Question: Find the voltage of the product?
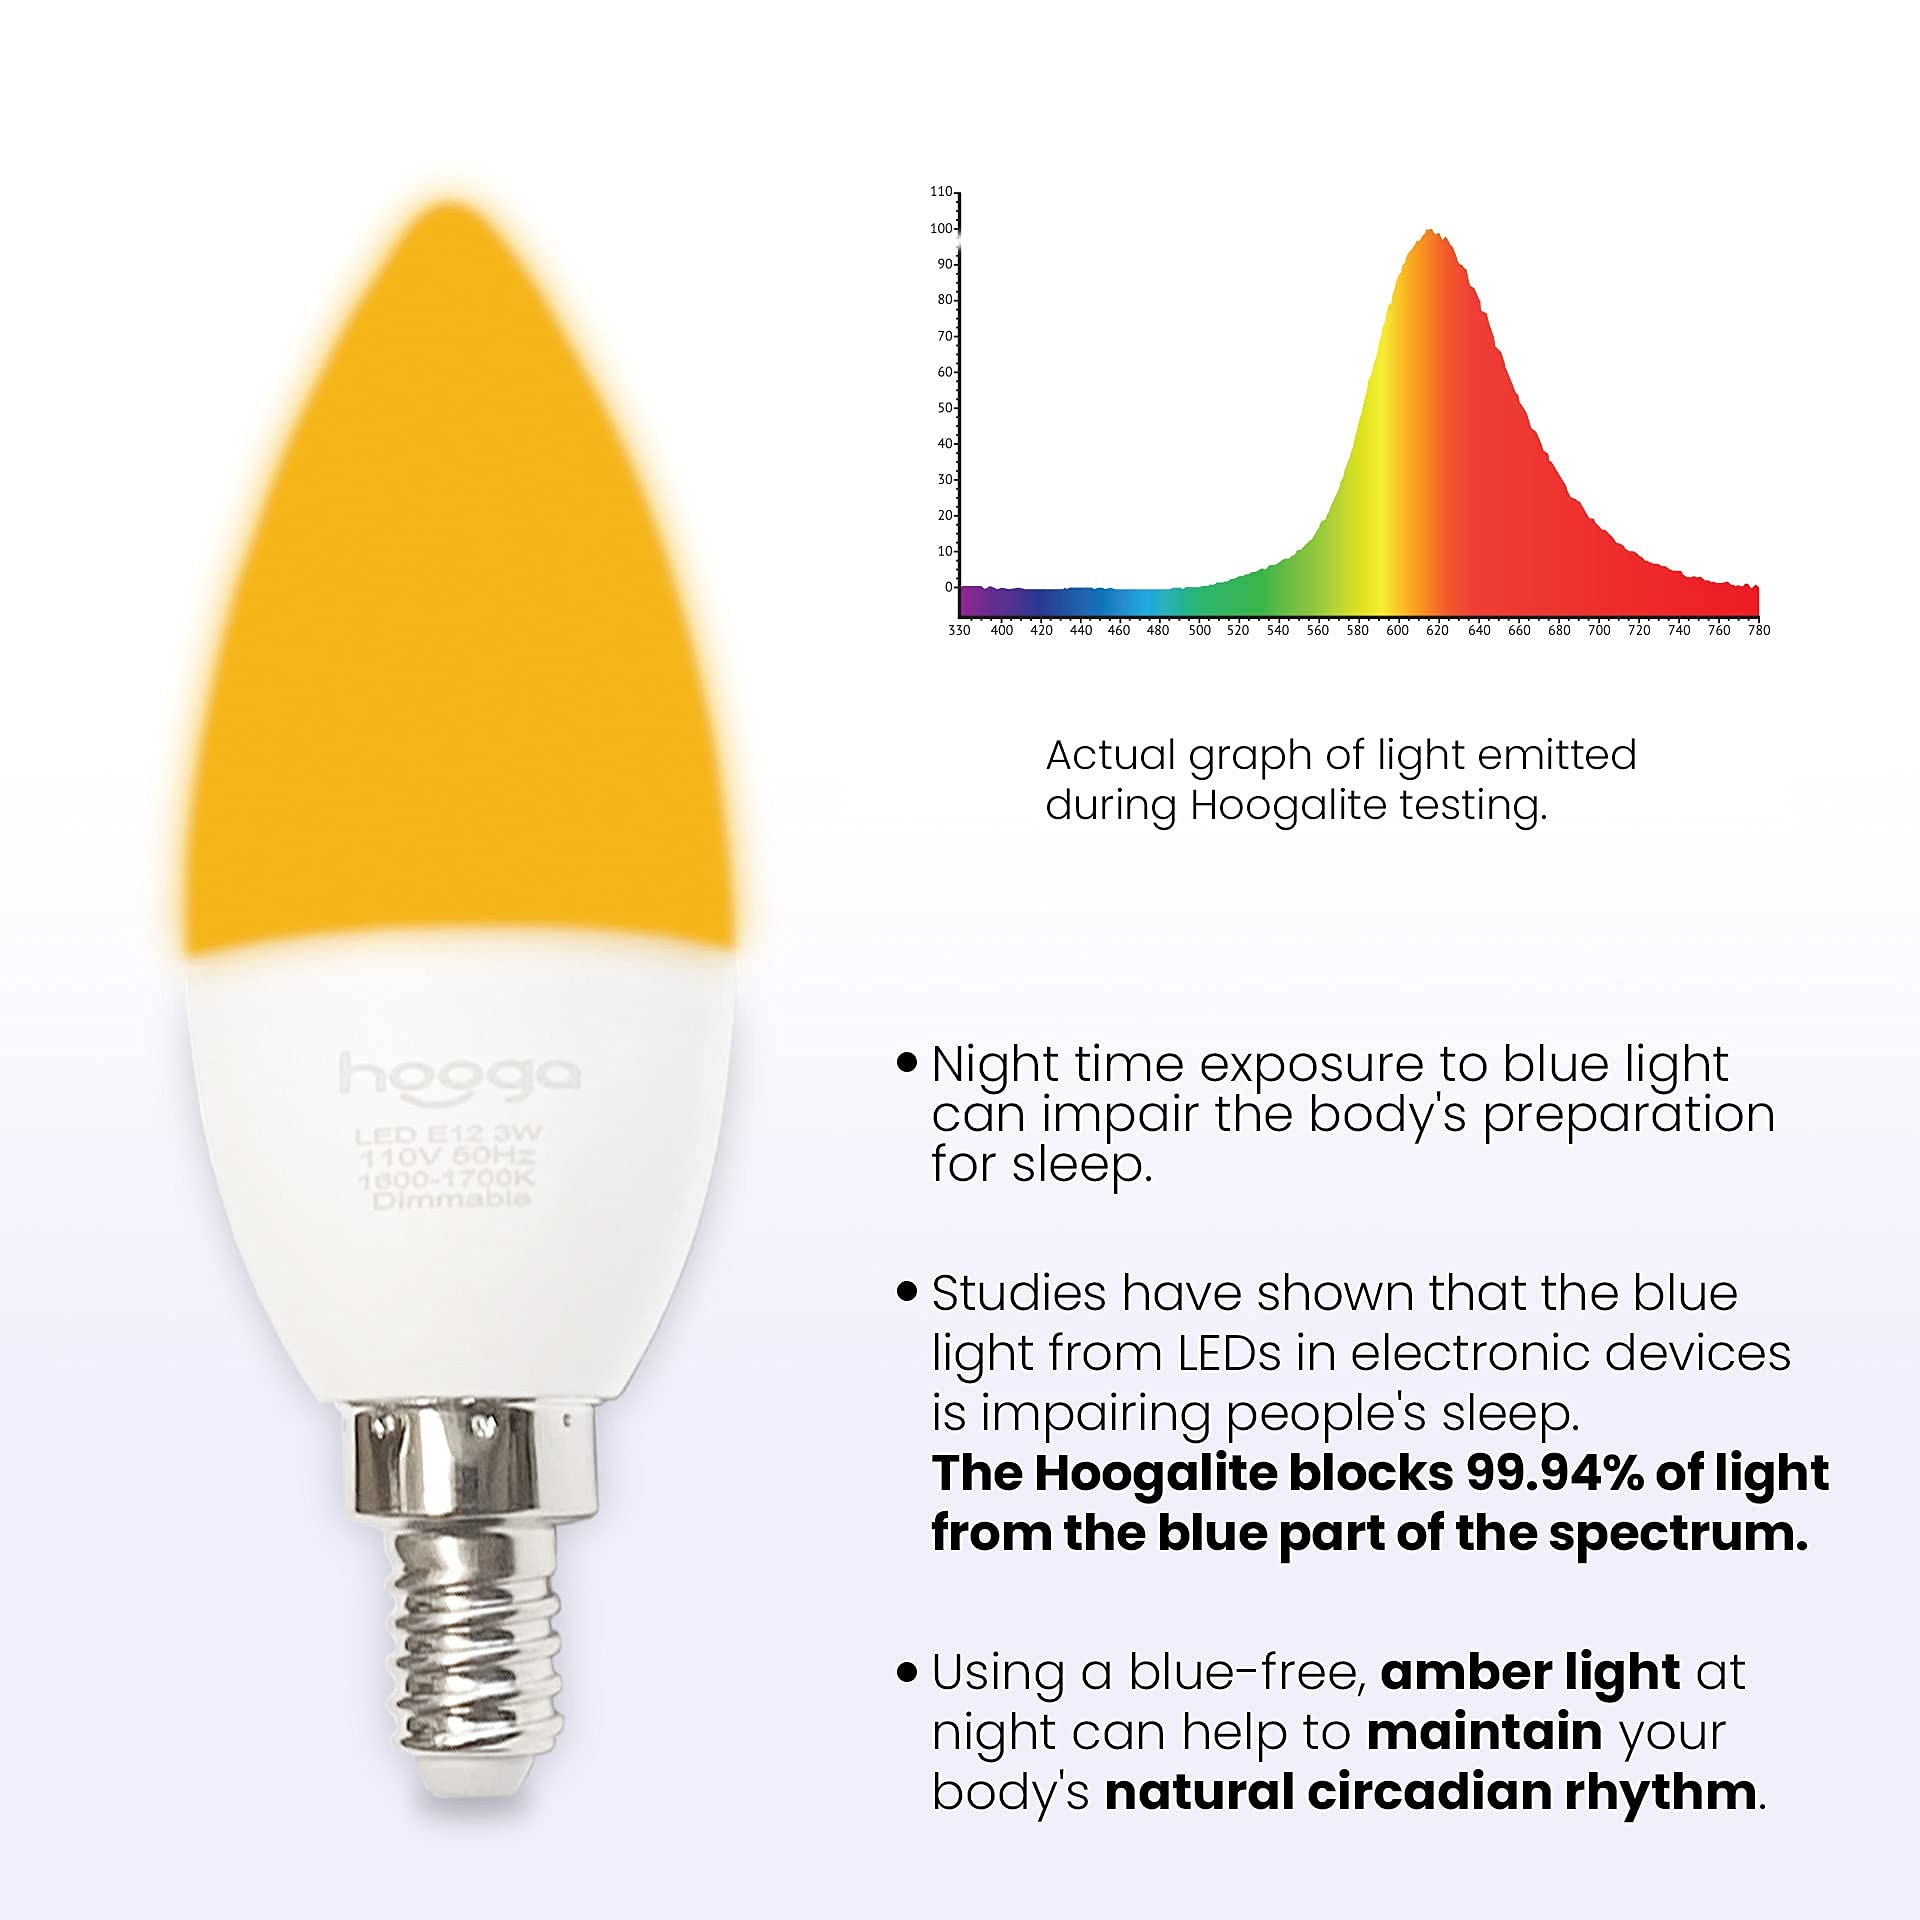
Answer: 110.0 volt